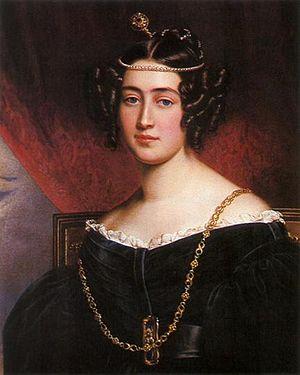
La galerie des Beautés est une galerie de portraits commandée par Louis Iᵉʳ de Bavière au château de Nymphembourg. Elle se trouve à l'intérieur du pavillon sud du château et rassemble trente-six portraits de femmes célèbres pour leur beauté et peintes par Joseph Karl Stieler, nommé peintre de la cour en 1820. Ces œuvres ont été peintes entre 1827 et 1850 pour le roi de Bavière.